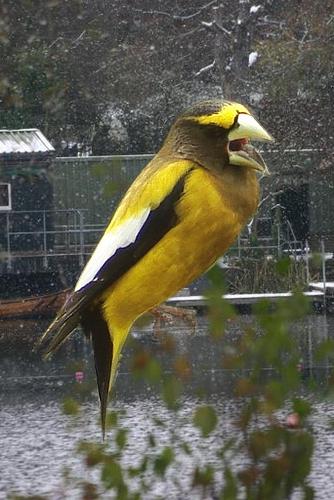
Bird species: Evening_Grosbeak
Bird type: landbird
Background: water